Super League

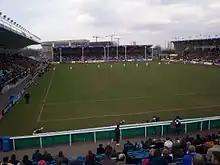
Harlequins vs St Helens in the 2008 regular season

Due to Oldham being relegated and PSG folding, two teams, Hull Sharks and Huddersfield Giants, were promoted. It was also announced ahead of the 1998 season that there would be no relegation as the league planned to expand to 14 teams from 1999.